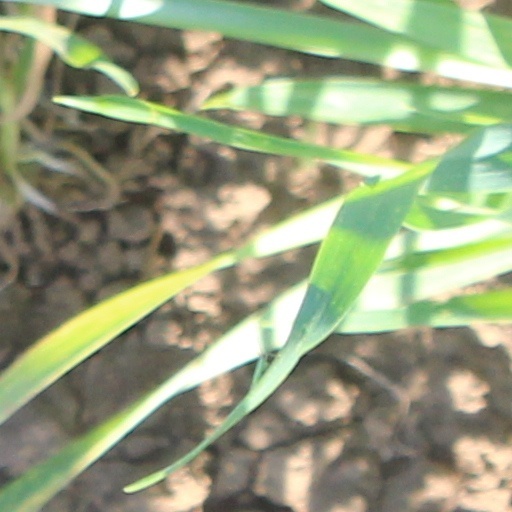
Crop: wheat